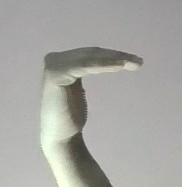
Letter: haa